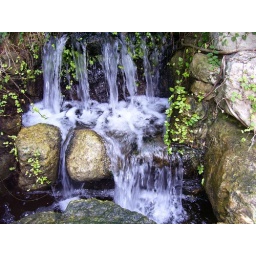
This waterfall was in a butterfly conservatory. The slow shutter speed blurred the water nicely.